Effie Hinckley Ober Kline

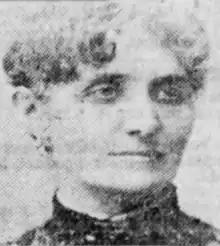
Effie Hinckley Ober Kline, from a 1927 newspaper.

Effie Hinckley Ober Kline (1843 – February 15, 1927) was an American opera manager and booking agent. She founded the Boston Ideal Opera Company (later known as "The Bostonians") in 1879.